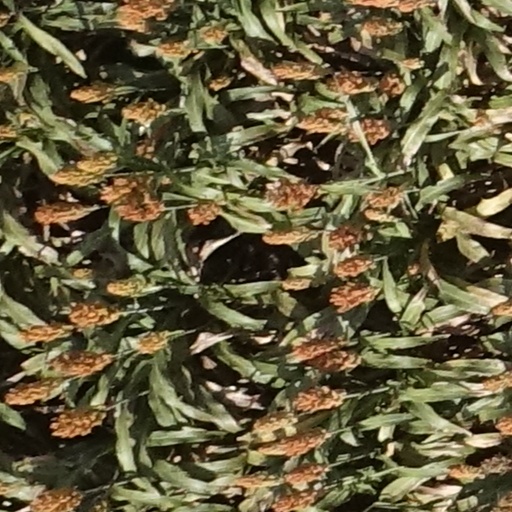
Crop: sorghum